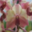
Label: orchid